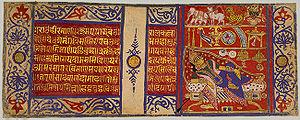
Le jaïnisme ou jinisme est une religion qui aurait probablement commencé à apparaître vers le Xᵉ ou IXᵉ siècle av. J.-C. Le jaïnisme ou dharma jaïn compte près de dix millions de fidèles dans le monde, ascètes et laïcs confondus, en majorité en Inde.